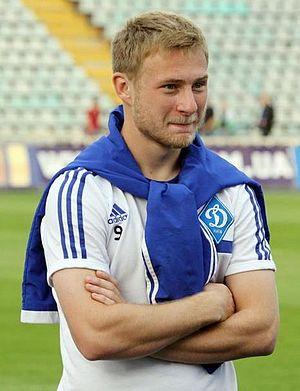
Roman Anatoliyovych Bezus, né le 26 septembre 1990 à Krementchouk, est un footballeur international ukrainien. Il évolue au poste d'attaquant.